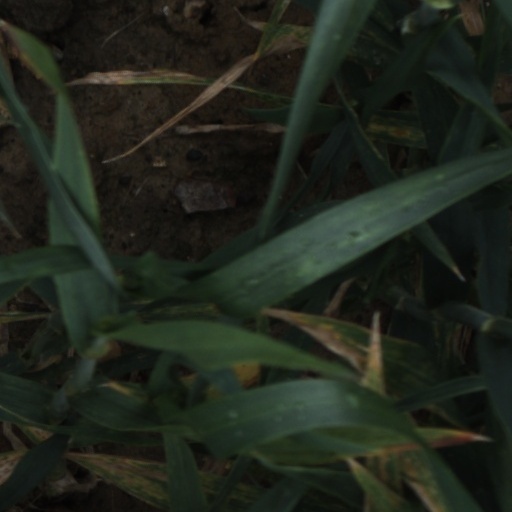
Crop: wheat